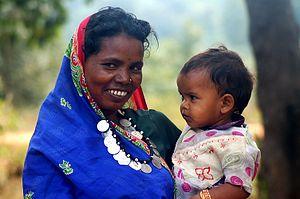
Femme et enfant adivasis, Chhattisgarh, Inde.